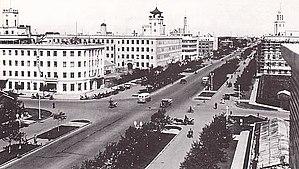
Changchun est une ville du Nord-Est de République populaire de Chine, capitale de la province du Jilin, dans le Dongbei. Elle a le statut administratif de ville sous-provinciale. Sa population qui est de plus de sept millions d'habitants, parle le « dialecte de Changchun » du groupe du nord-est du mandarin. Pendant l'invasion japonaise de la Mandchourie, l'Empire du Japon, y place la capitale de l'État fantoche du Mandchoukouo, sous le nom de Hsinking et le siège de l'armée du Guandong de 1931 à 1945.